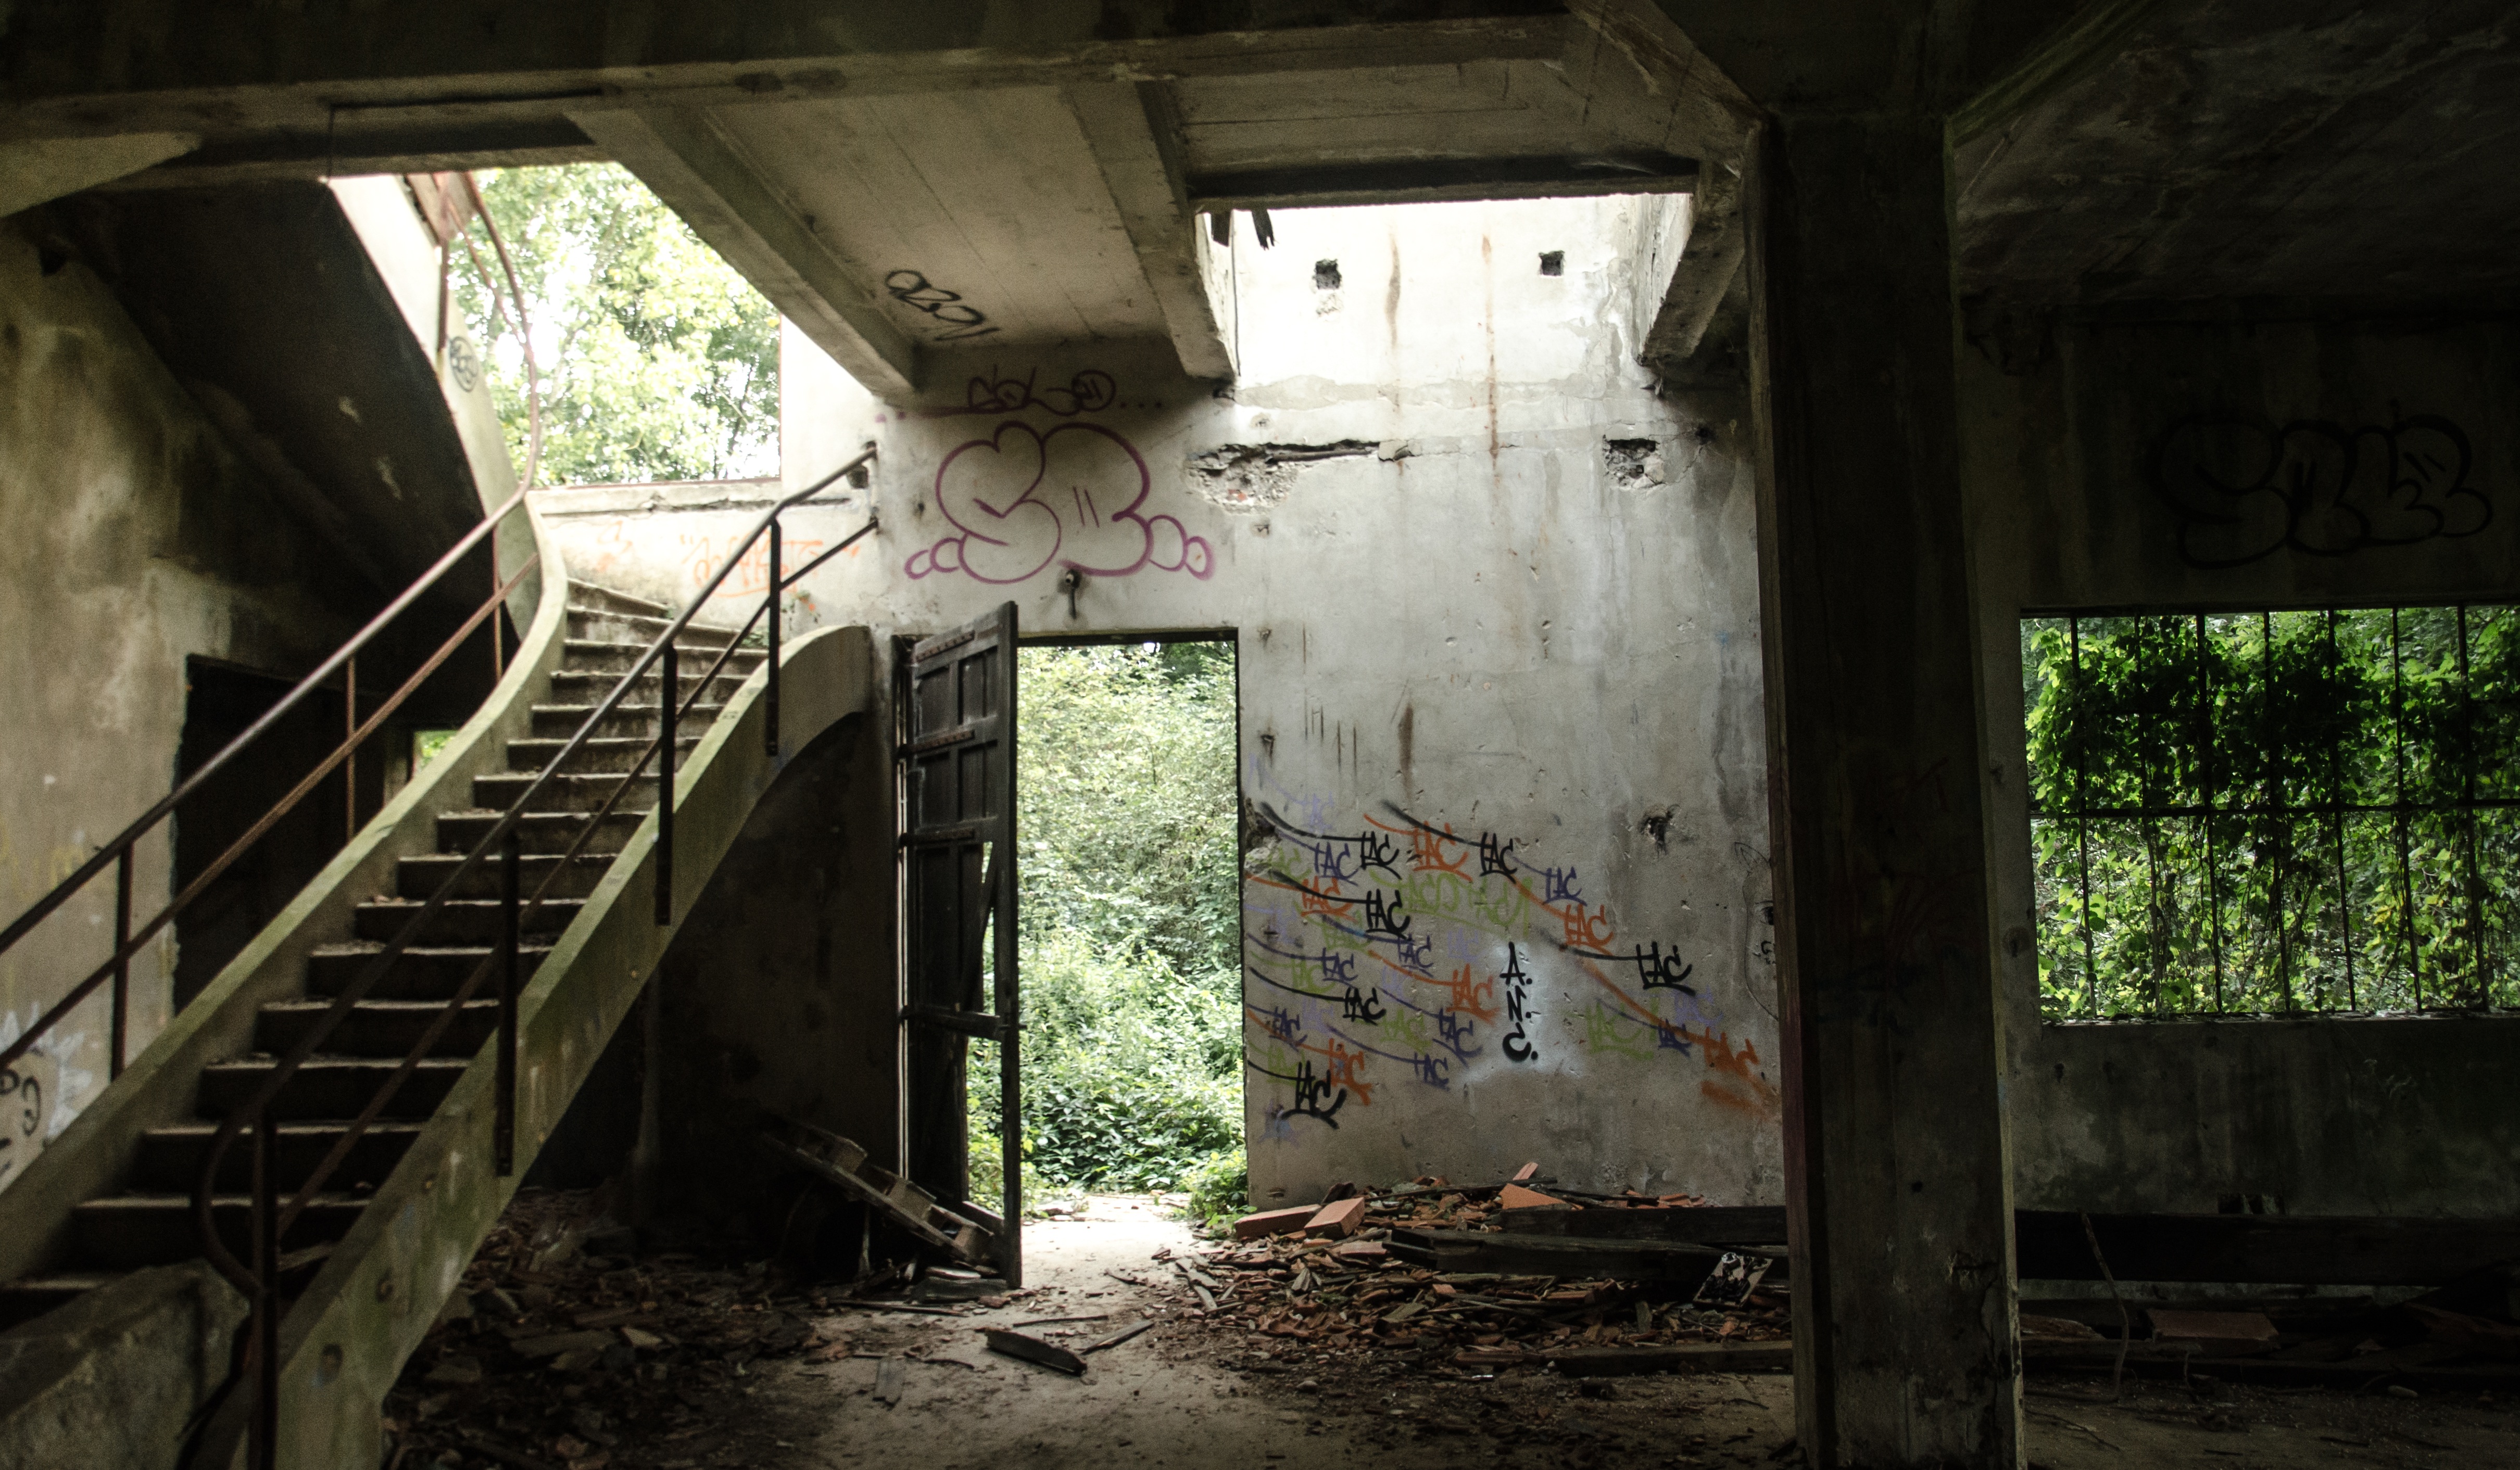
house, building, old, alley, france, broken, factory, dirty, darkness, ruin, concrete, destroyed, ruins, destruction, leave, break up, tannery, run down, urban area